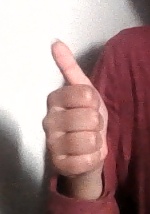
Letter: aleff